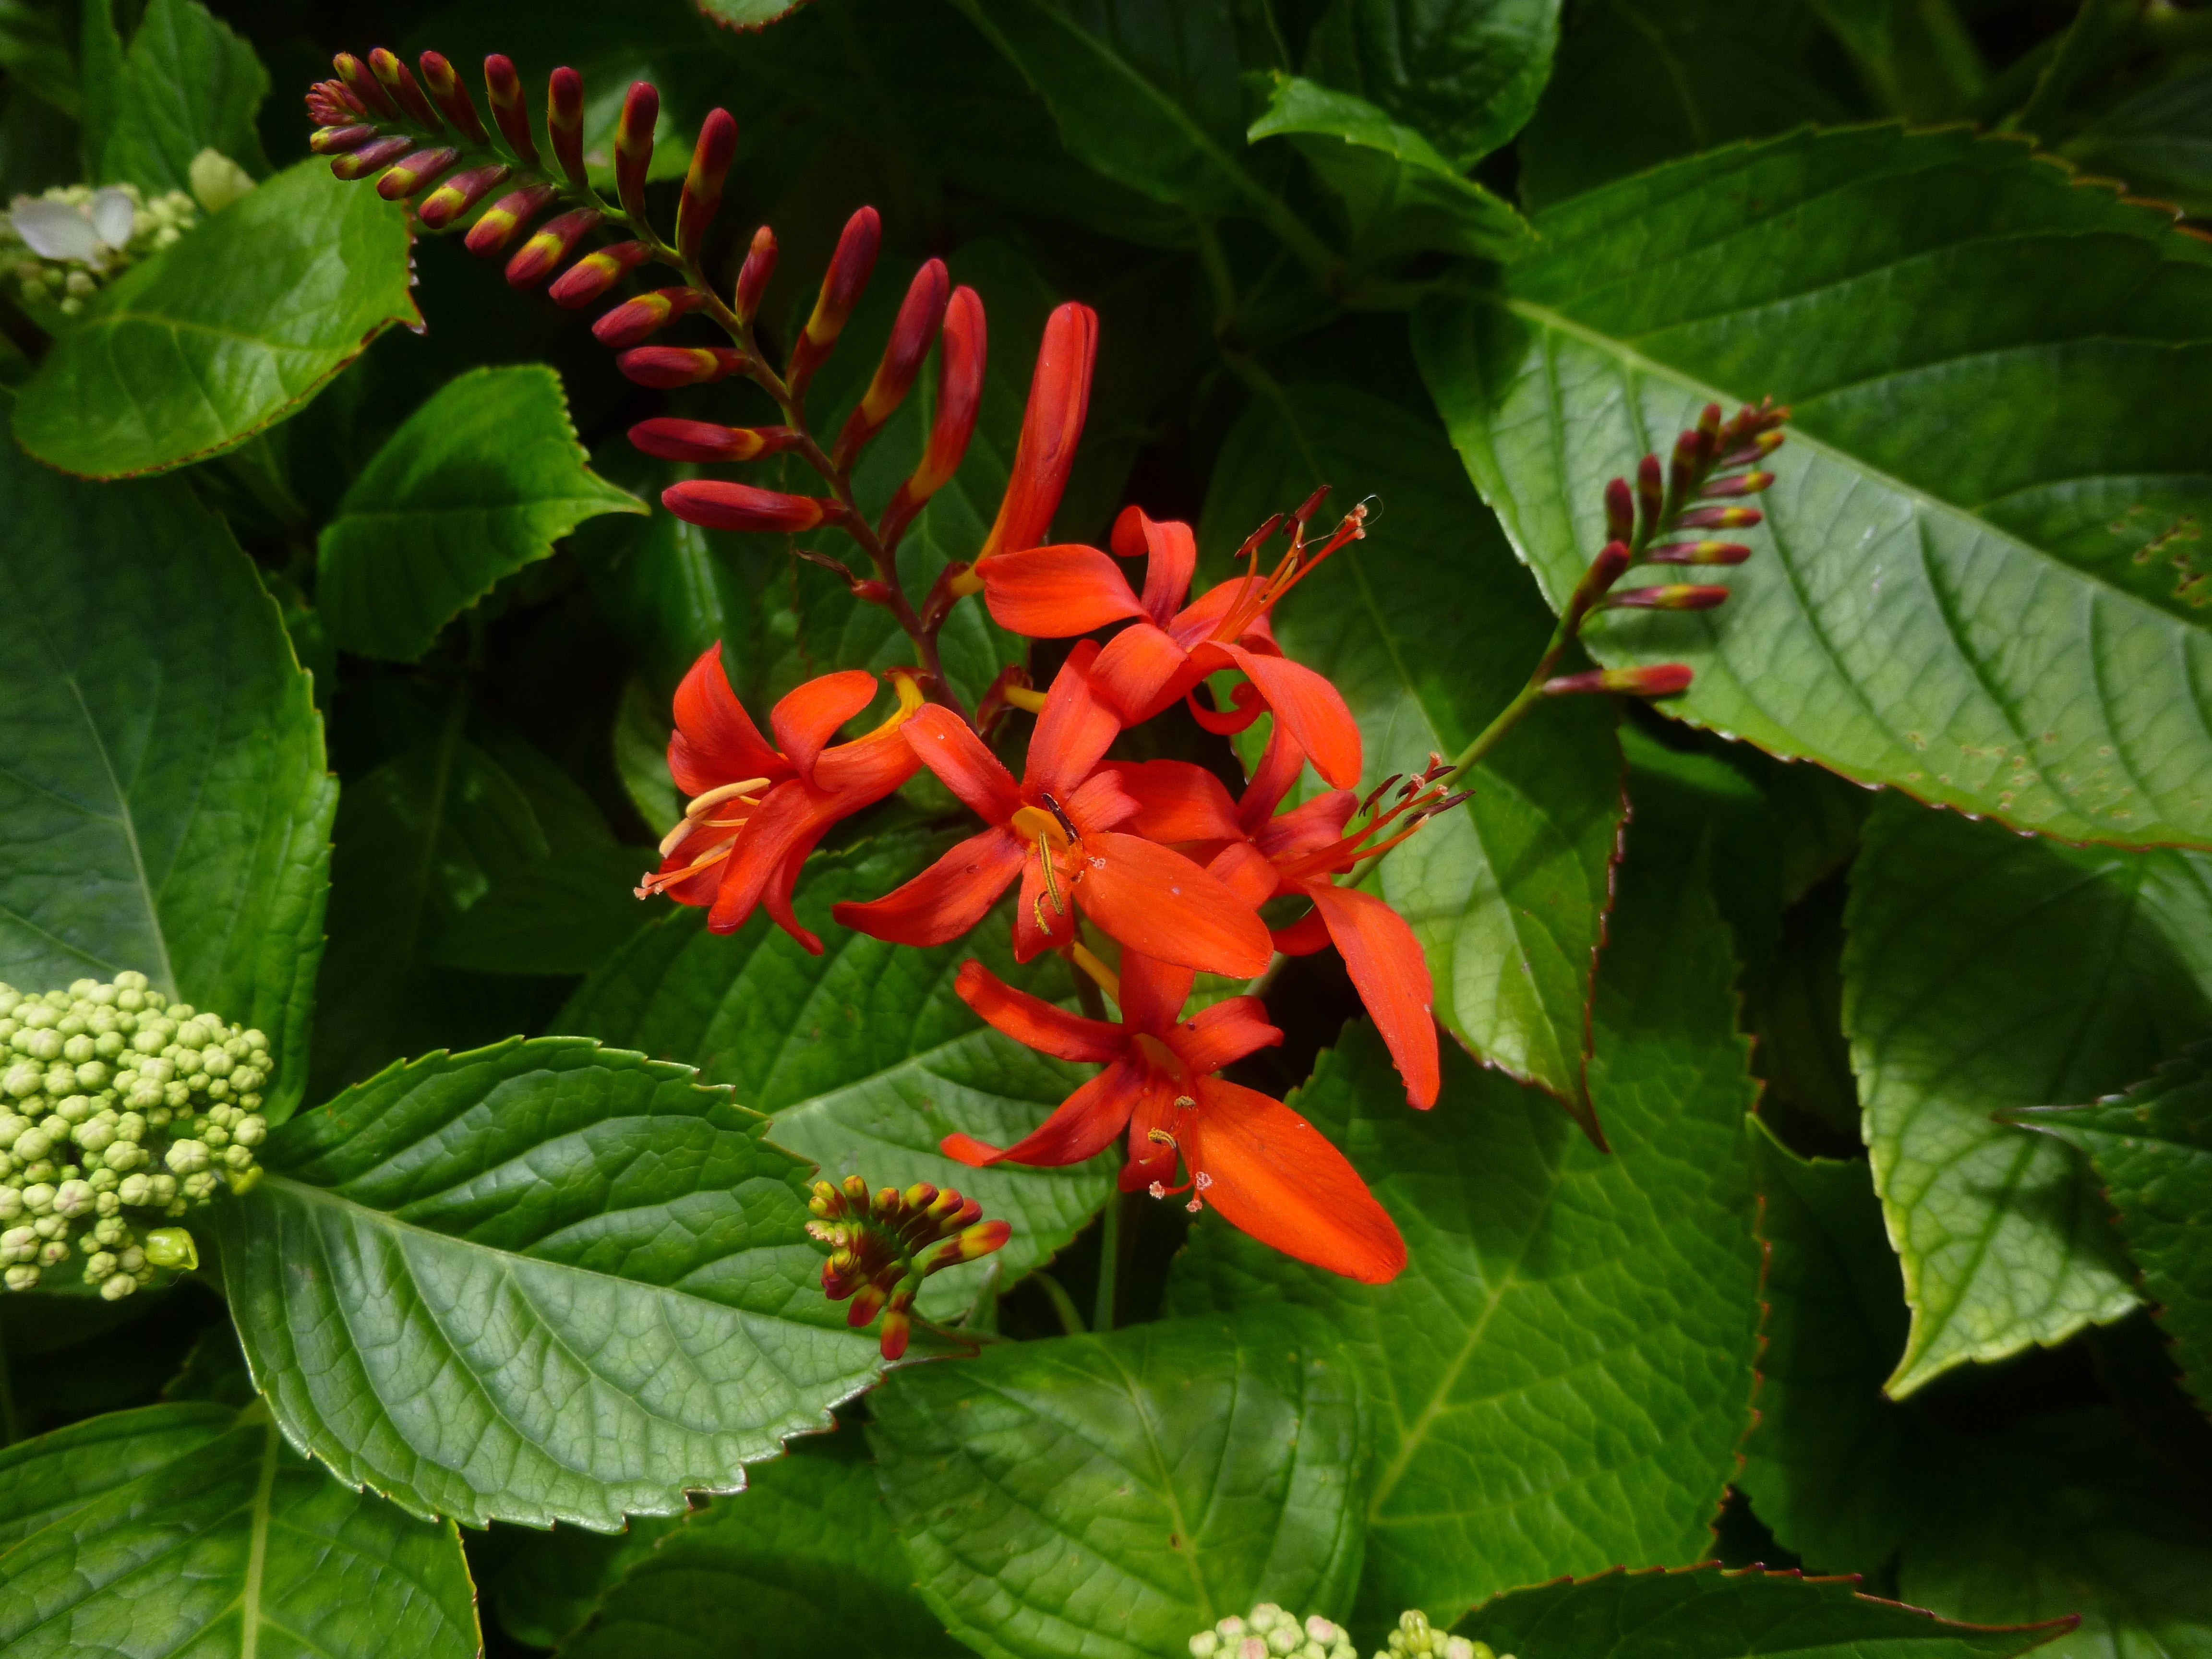
nature, plant, leaf, flower, summer, environment, red, herb, botany, colorful, garden, flora, wildflower, flowers, outdoors, gardening, shrub, flowering plant, land plant